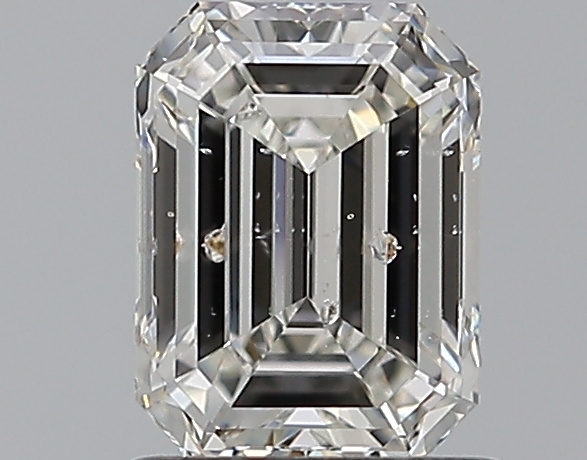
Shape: emerald
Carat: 1.01
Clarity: SI2
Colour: G
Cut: EX
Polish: EX
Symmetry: EX
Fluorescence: N
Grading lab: IGI
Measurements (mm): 6.6 x 4.91 x 3.33